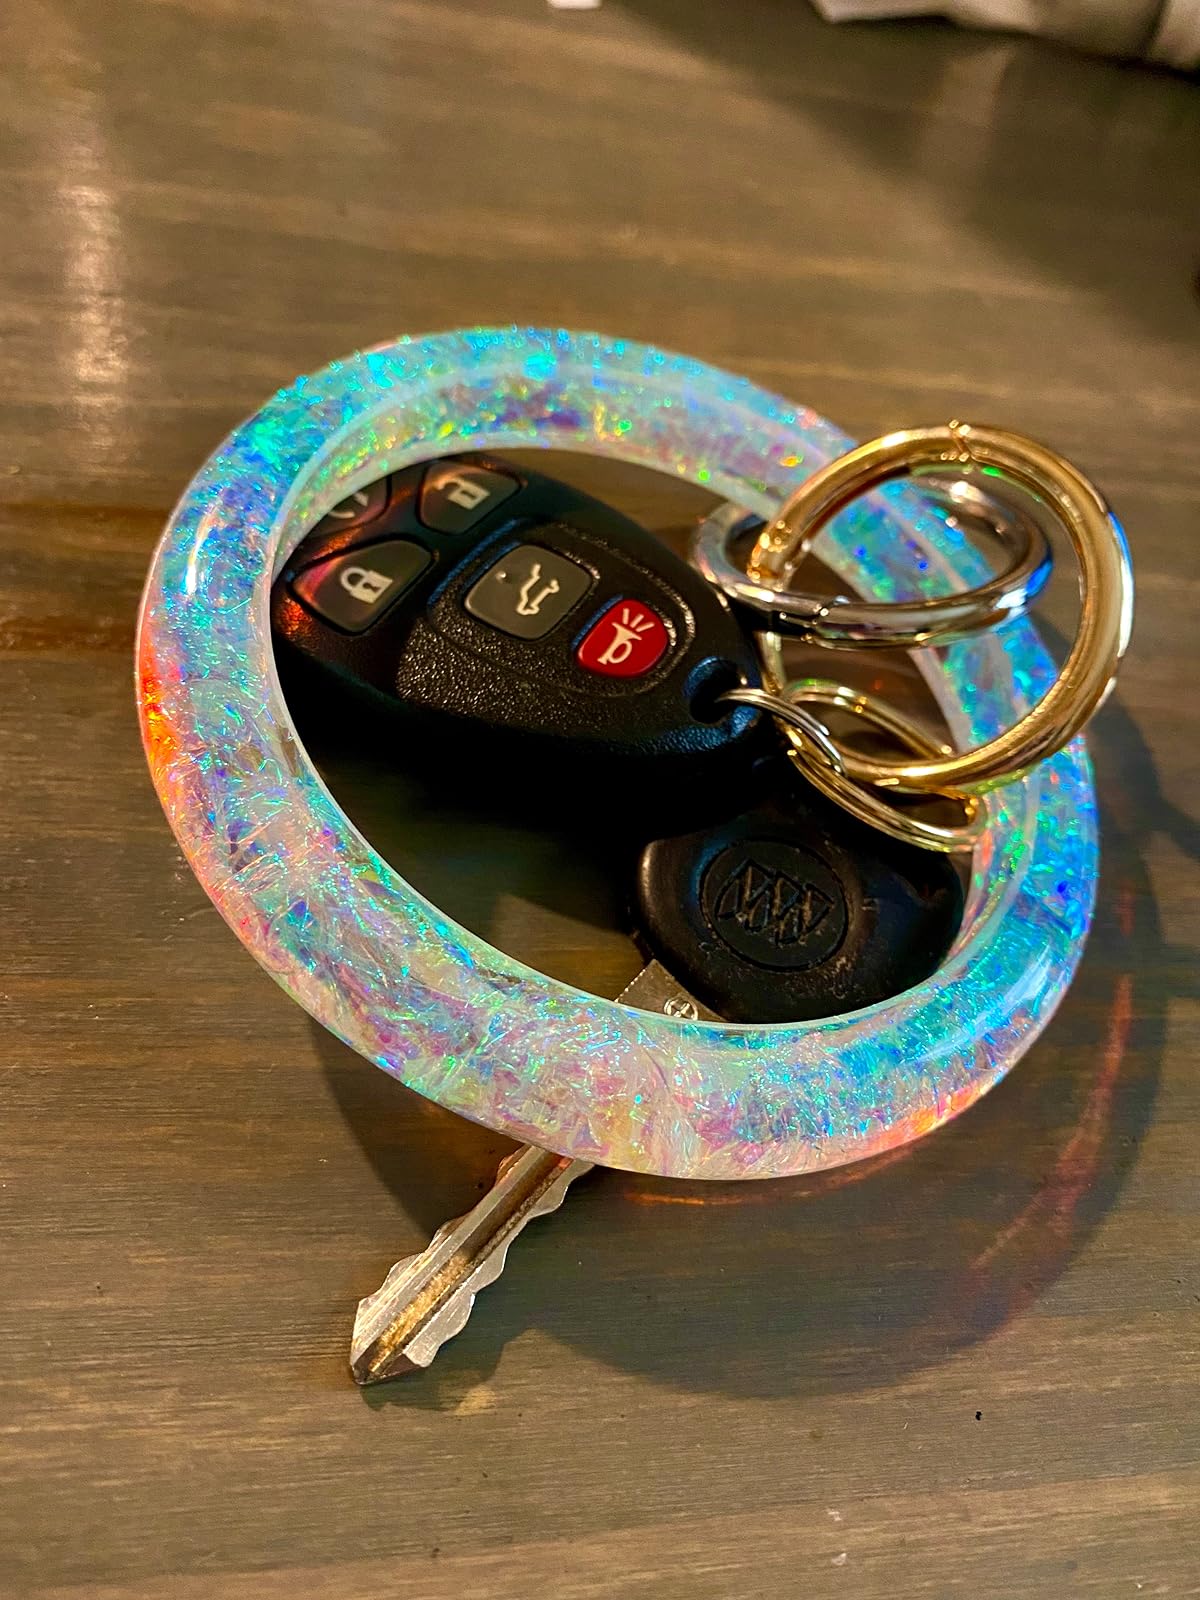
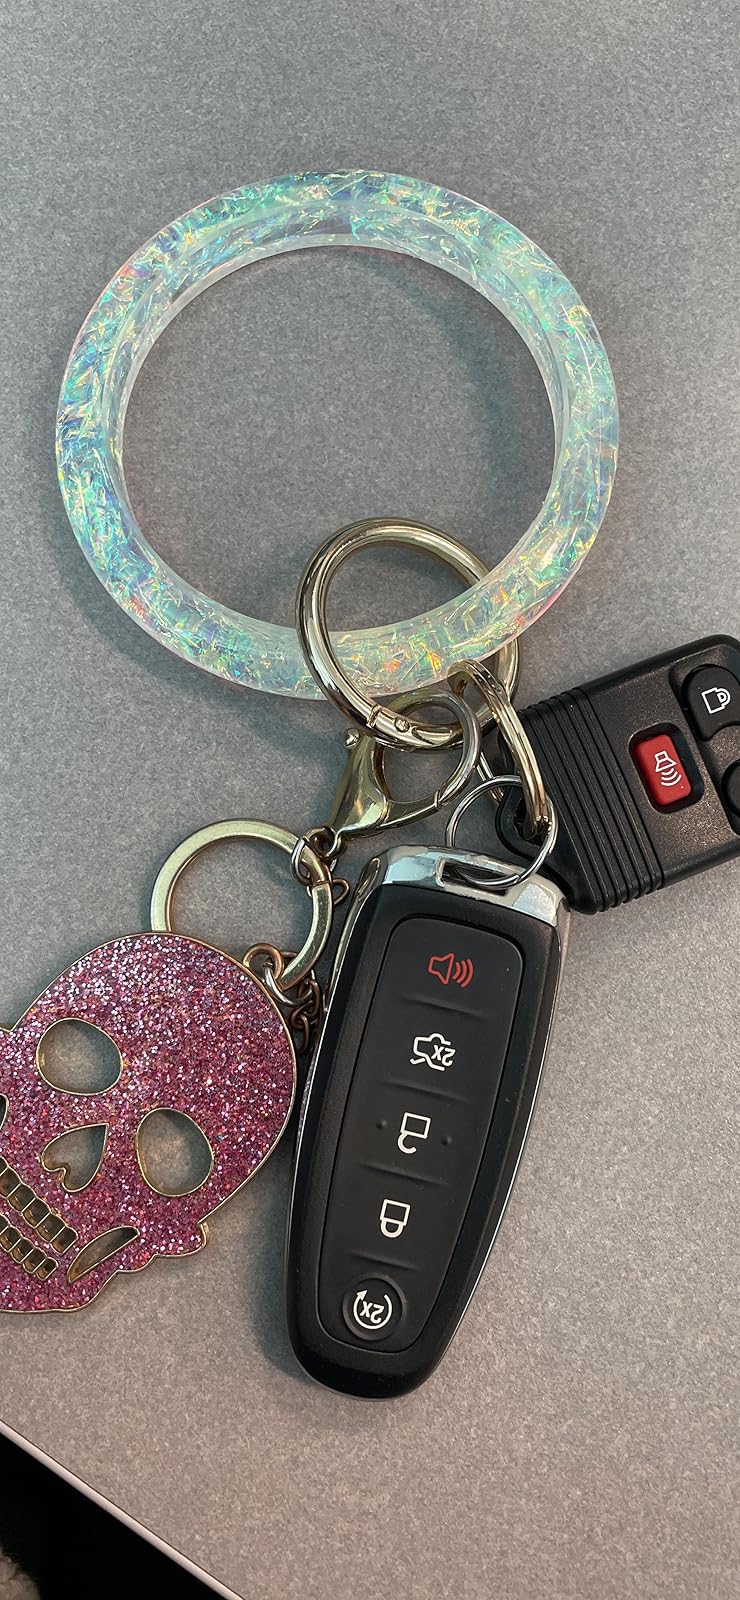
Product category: accessories_keychain
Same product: yes